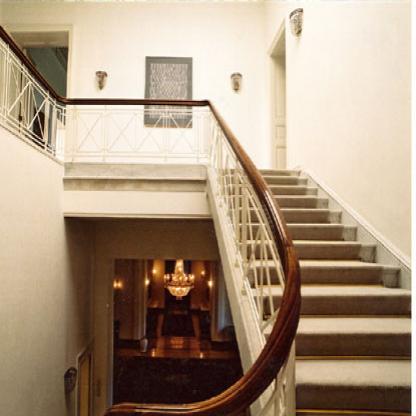
Scene: Indoor